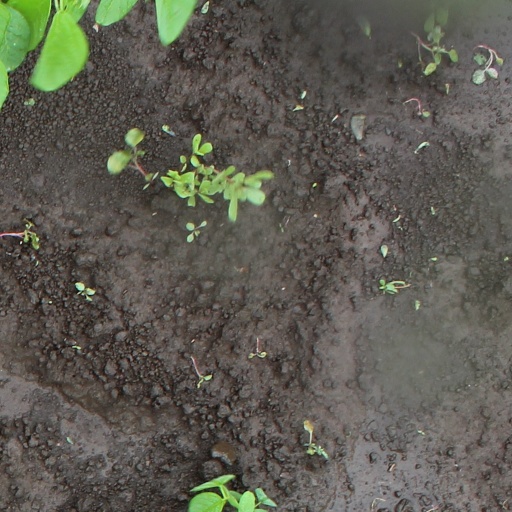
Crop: soybean